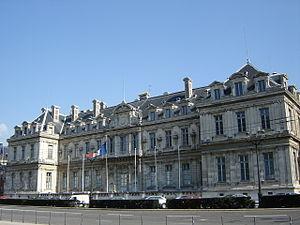
Préfecture de l'Isère, Grenoble, France
L'hyper-centre est une partie du centre-ville de Grenoble considérée comme un quartier de la ville. L'hyper-centre est associé en tant que zone piétonne comme un second secteur situé au sud du quartier Notre-Dame, lequel correspond au centre ancien de la ville antique à l'intérieur des anciens remparts romains.